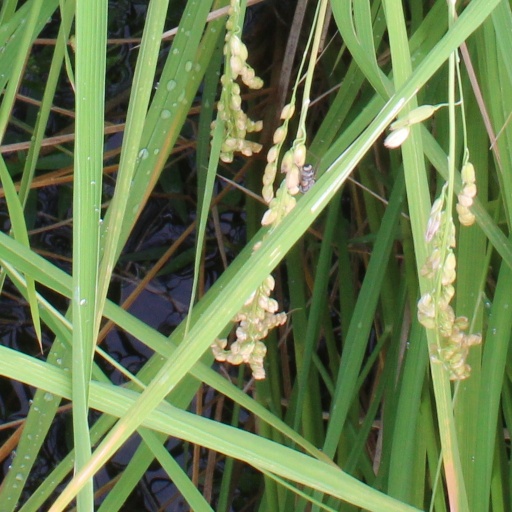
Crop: rice